Saagar (film)

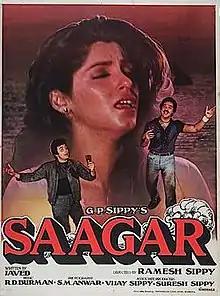

Saagar is a 1985 Indian Hindi-language musical romantic drama film directed by Ramesh Sippy. The film stars Rishi Kapoor, Kamal Haasan, Dimple Kapadia (in her comeback feature) and Lissy in lead roles. The film featured lyrics, story and screenplay written by Javed Akhtar and music by R. D. Burman.